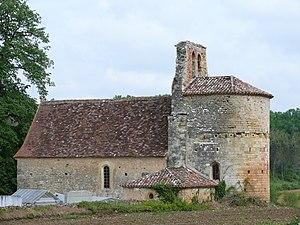
Saint-Marcory - Eglise -1
Cet article recense les monuments historiques de l'arrondissement de Bergerac, dans le département de la Dordogne, en France.
Saint-Marcory est une commune française située dans le département de la Dordogne, en région Nouvelle-Aquitaine.